Peter Gordeno

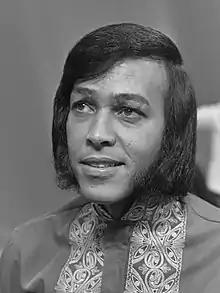
Peter Gordeno (1971)

Peter Gordeno (20 June 1939 – 18 October 2008) was a British dancer, recording artist, cabaret singer, choreographer, and occasional actor.